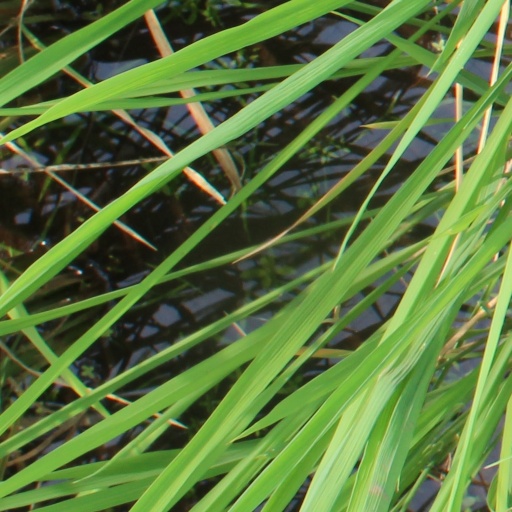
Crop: rice